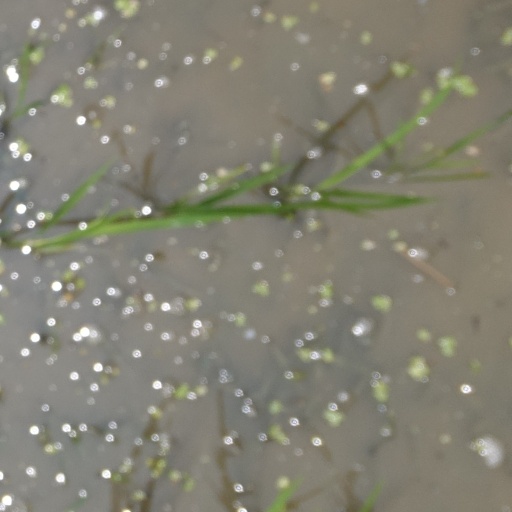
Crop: rice